Edwina Garcia

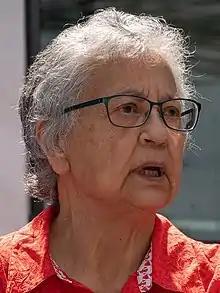
Garcia in 2020

Edwina Garcia (born December 8, 1944) is an American politician in the state of Minnesota.